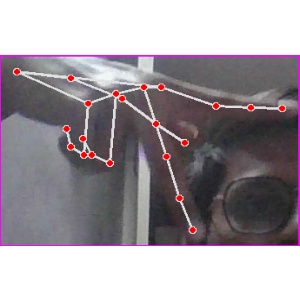
अक्षर: प